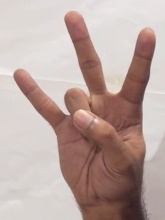
ASL sign: 7